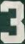
Number: 3